Manchester v Cancer

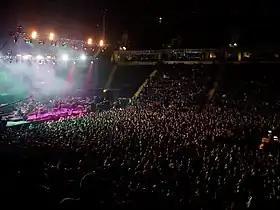
Manchester v Cancer

Manchester v Cancer was a benefit concert that was held on 28 January 2006 at Manchester's MEN Arena, in aid of cancer research at the Christie Hospital in Manchester, Europe's largest cancer research and treatment centre.